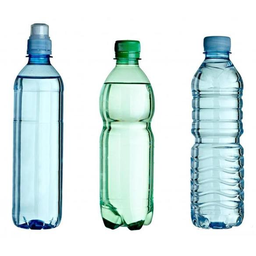
Label: bottles